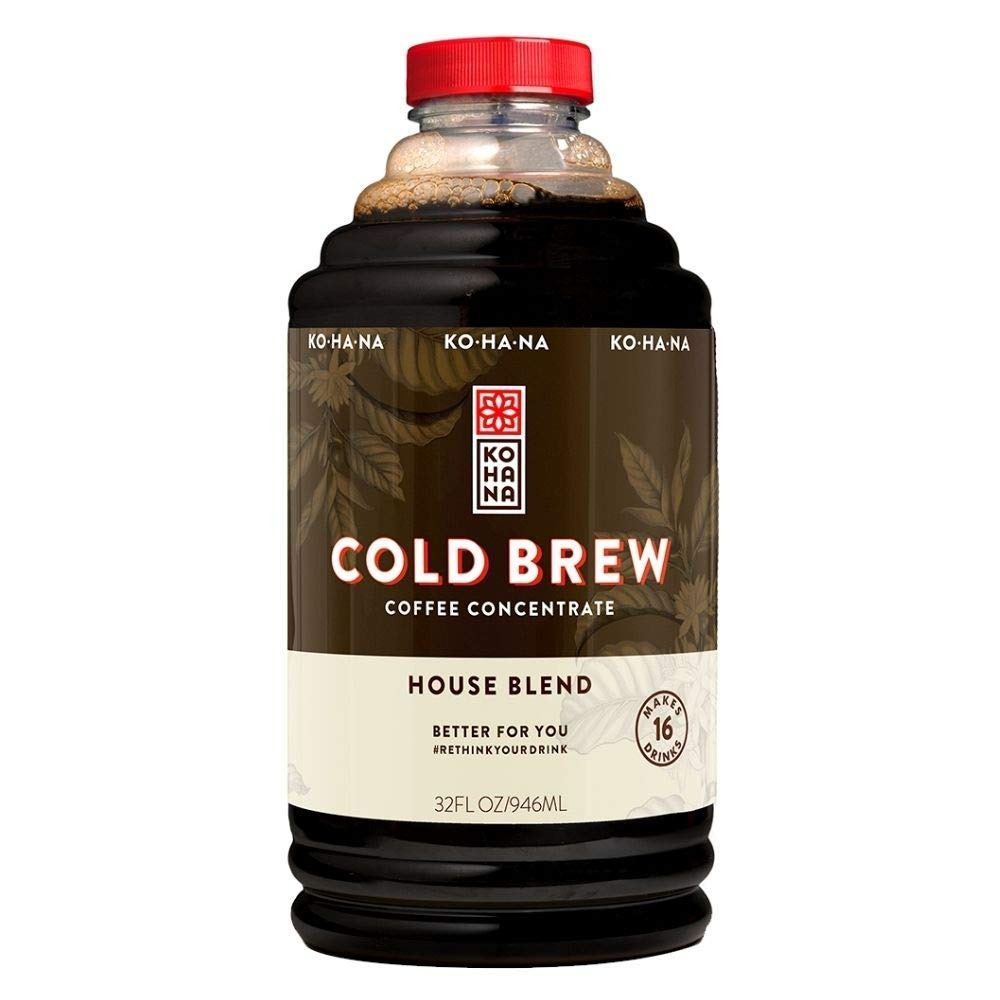
Item Name: Kohana Coffee Cold Brew Coffee Concentrate, House Blend, 32 ounce, Makes 16 drinks
Bullet Point 1: Enjoy the convenience of a Super Premium 2:1 cold brew coffee concentrate. Each 32 oz bottle makes 16 drinks/96 fluid ounces. That’s double the amount of leading competitors!
Bullet Point 2: Be your own barista! Multiple uses for cold or hot beverages, smoothies, dessert sauces, marinades, baking or your favorite cocktails.
Bullet Point 3: This healthy energy drink is a better for you alternative: Low Calorie, No Sugar, Low-Acid, Gluten Free, Vegan, No Artificial Flavors or Coloring.
Bullet Point 4: Our custom-roasted 100% Arabica craft blend is cold-brewed for 18 hours to deliver an impeccably smooth beverage
Bullet Point 5: Stock up your pantry! A 12 month shelf-life ensures you’ll always have premium cold brew on hand, and it stays fresh in your refrigerator 30 days after opening.
Value: 32.0
Unit: Ounce

Price: 21.09